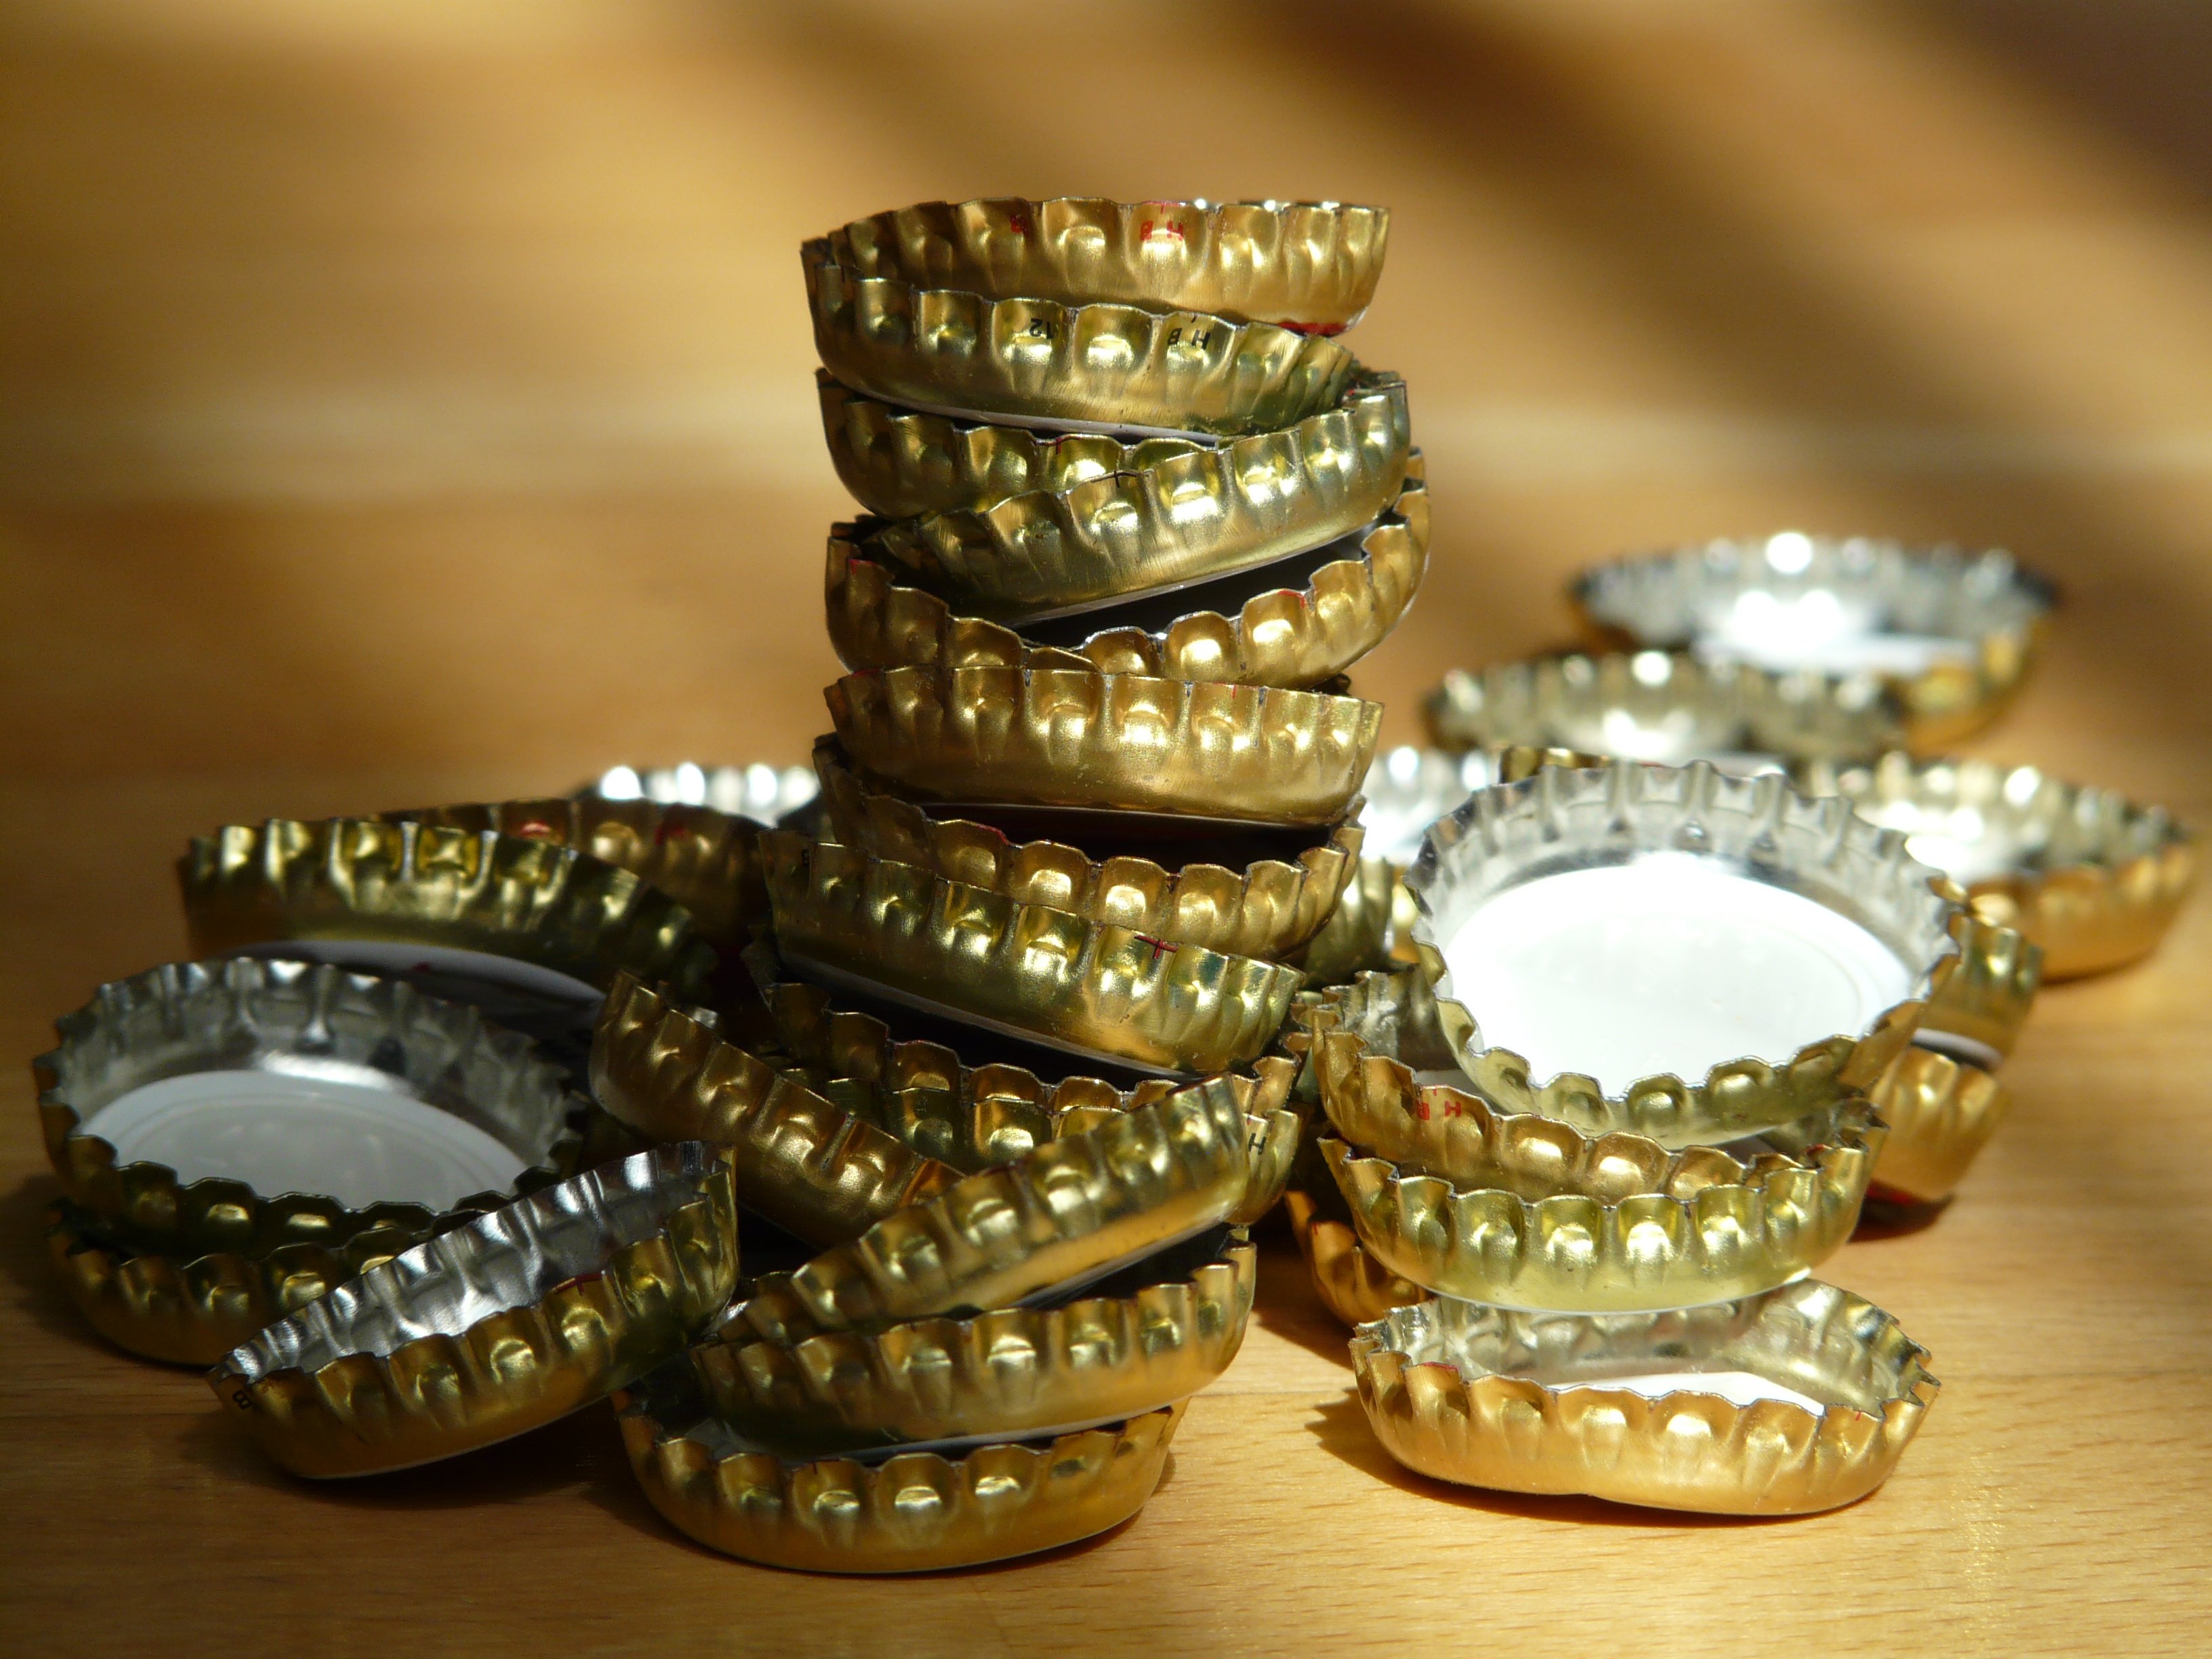
ring, golden, tower, metal, bottle, stack, sparkle, sheet, jewellery, gold, brass, bottle caps, closure, crown shaped, fashion accessory, sheet metal piece